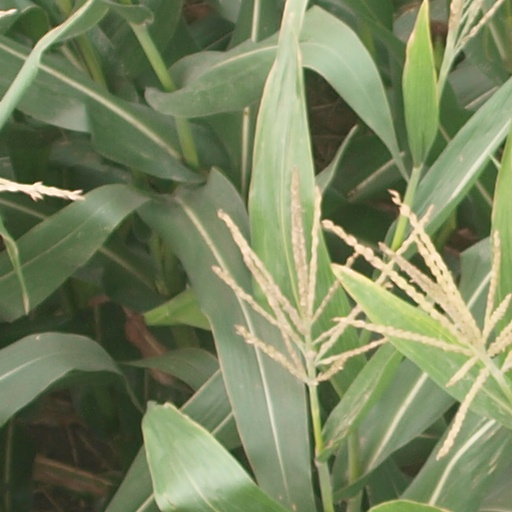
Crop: maize; corn